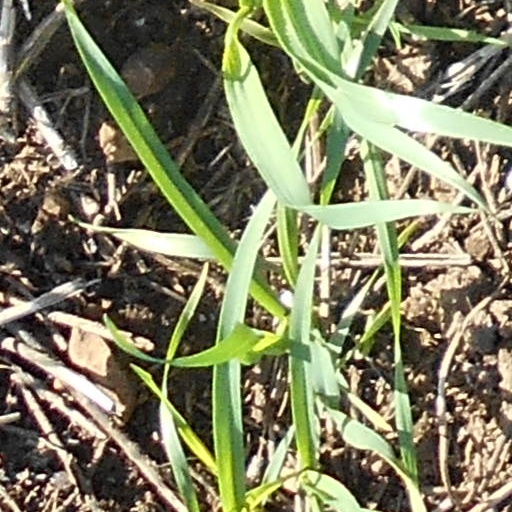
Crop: wheat